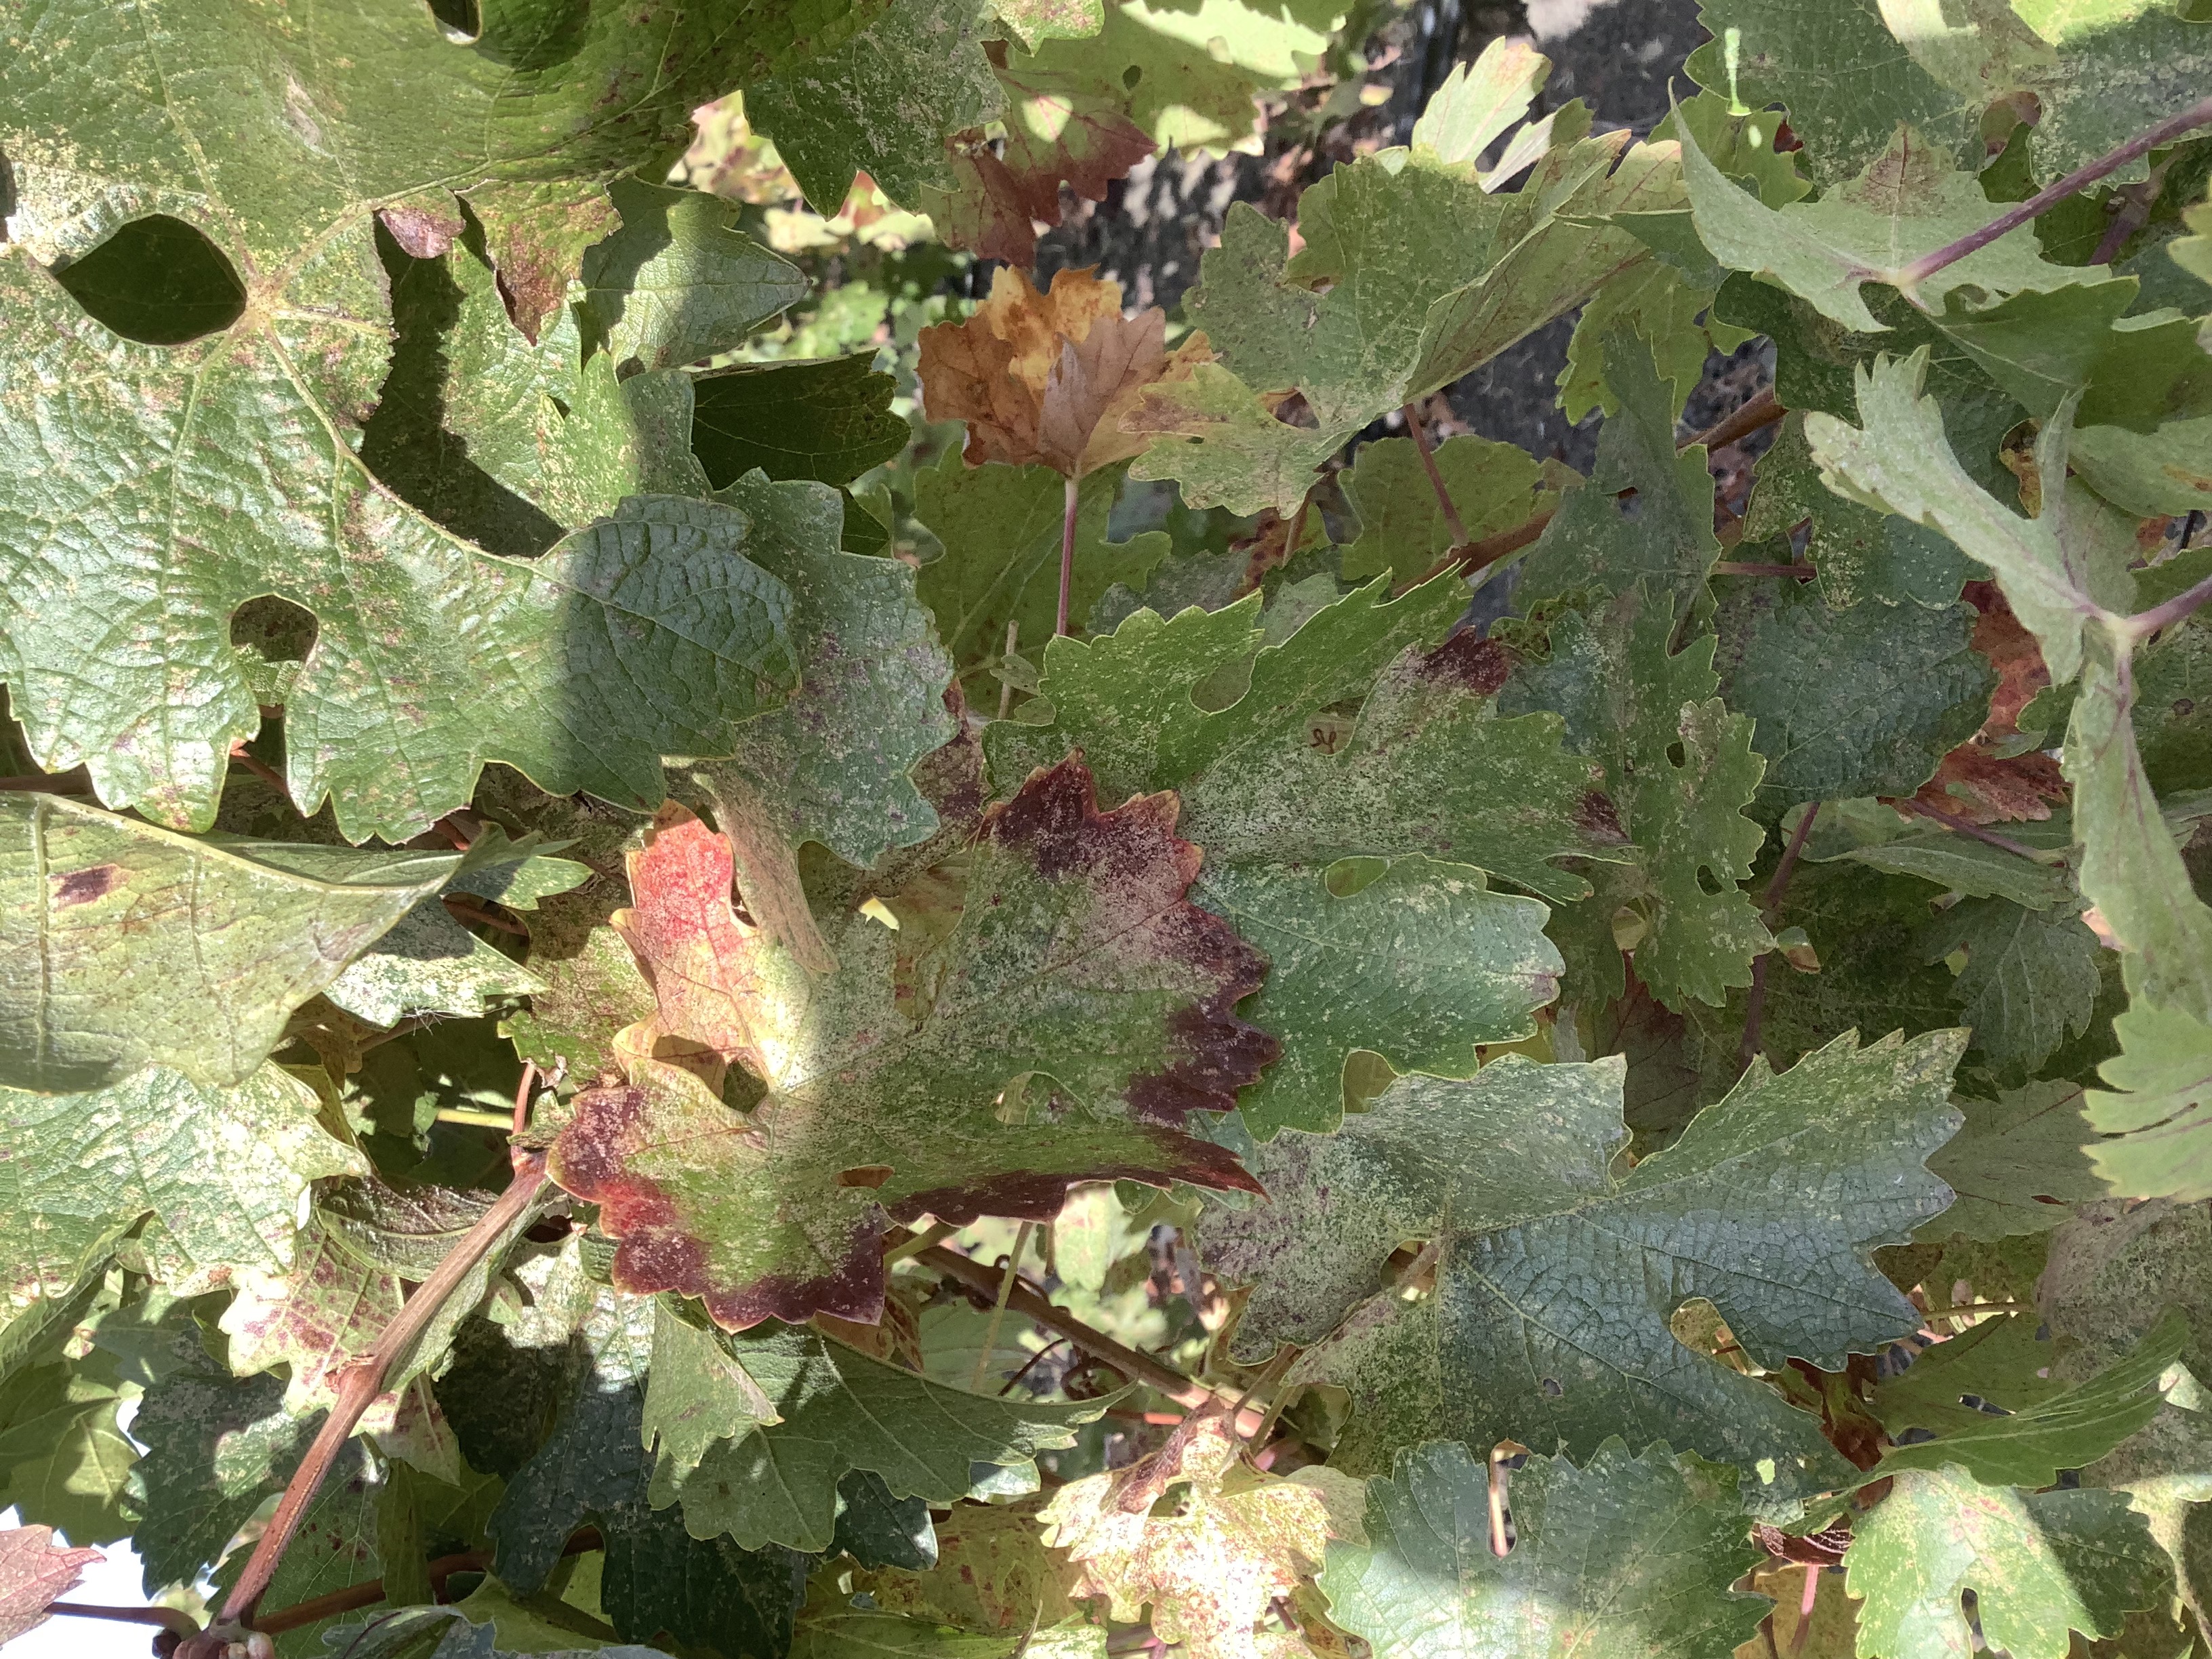
Label: Other Red